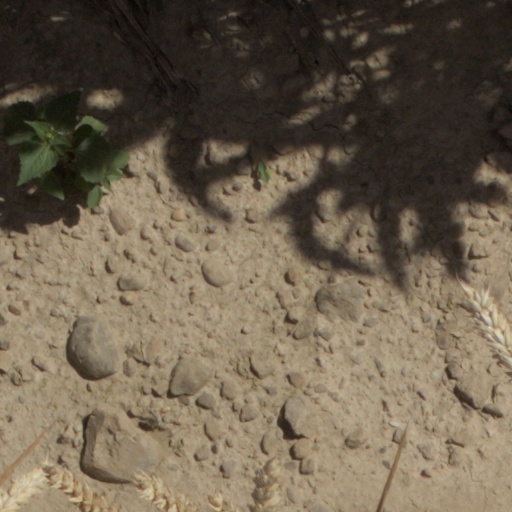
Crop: wheat